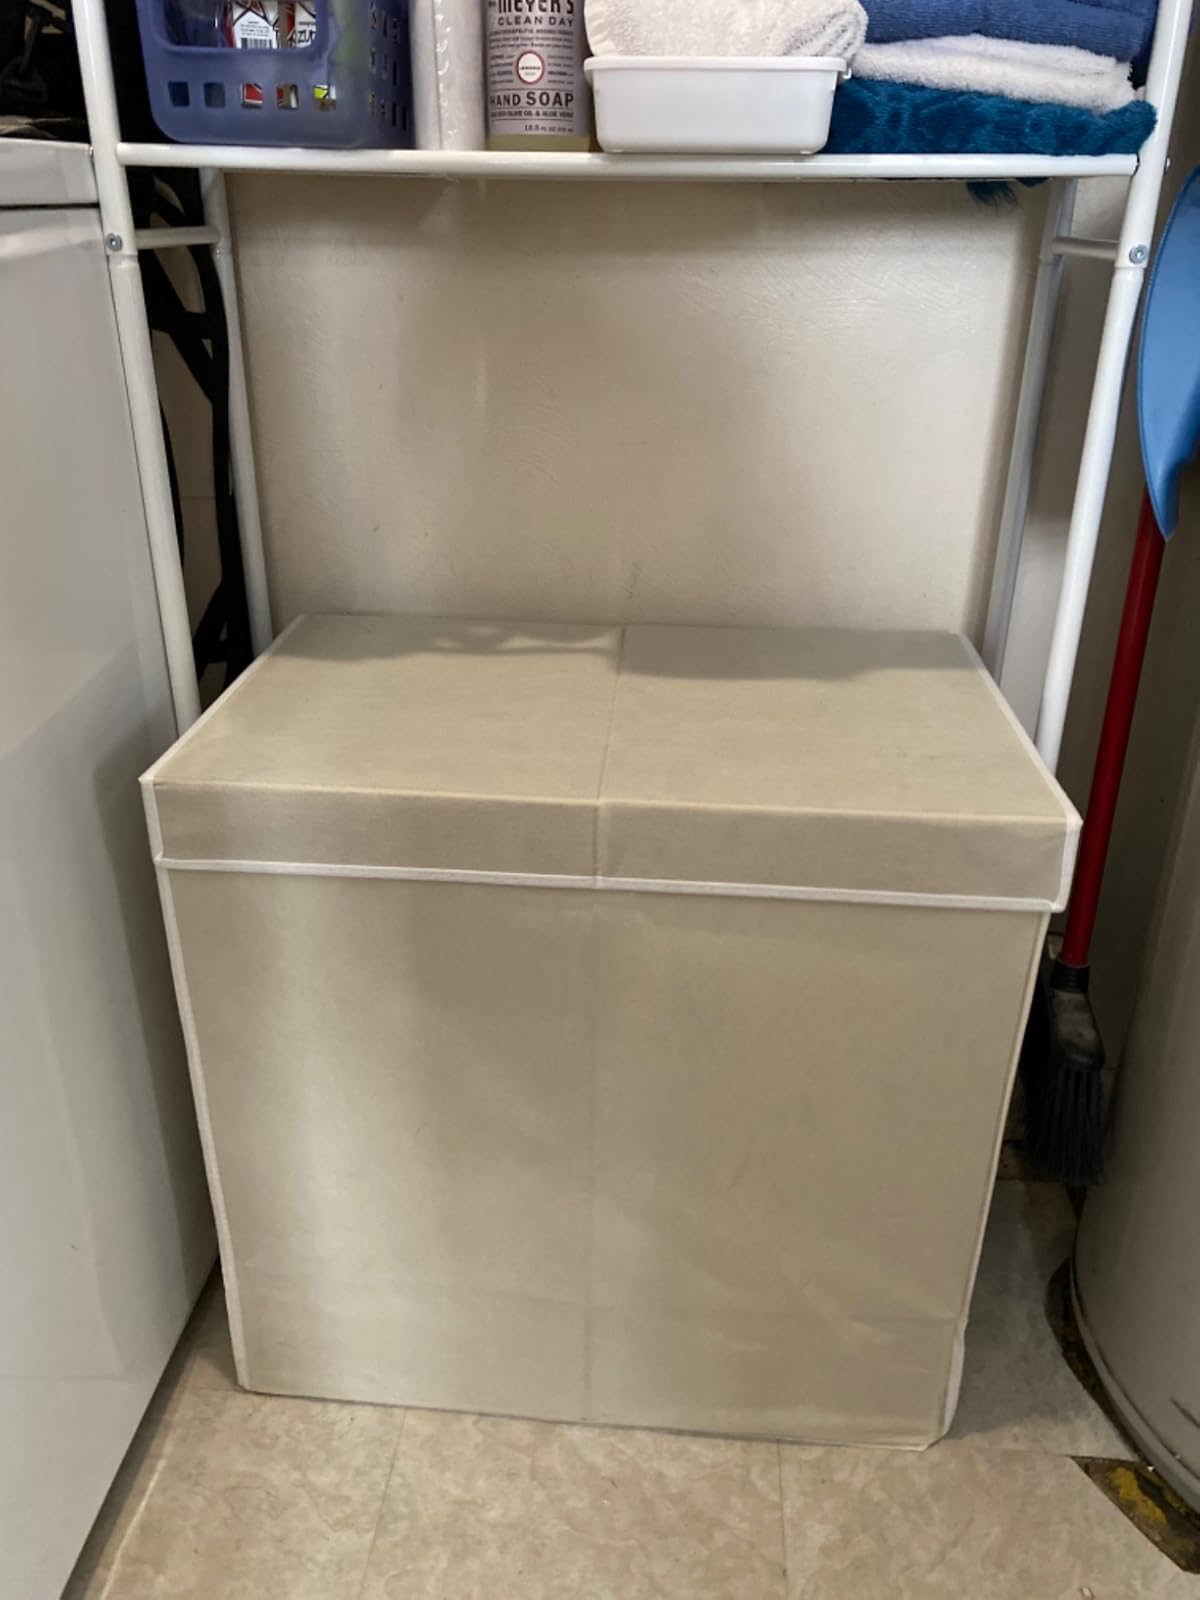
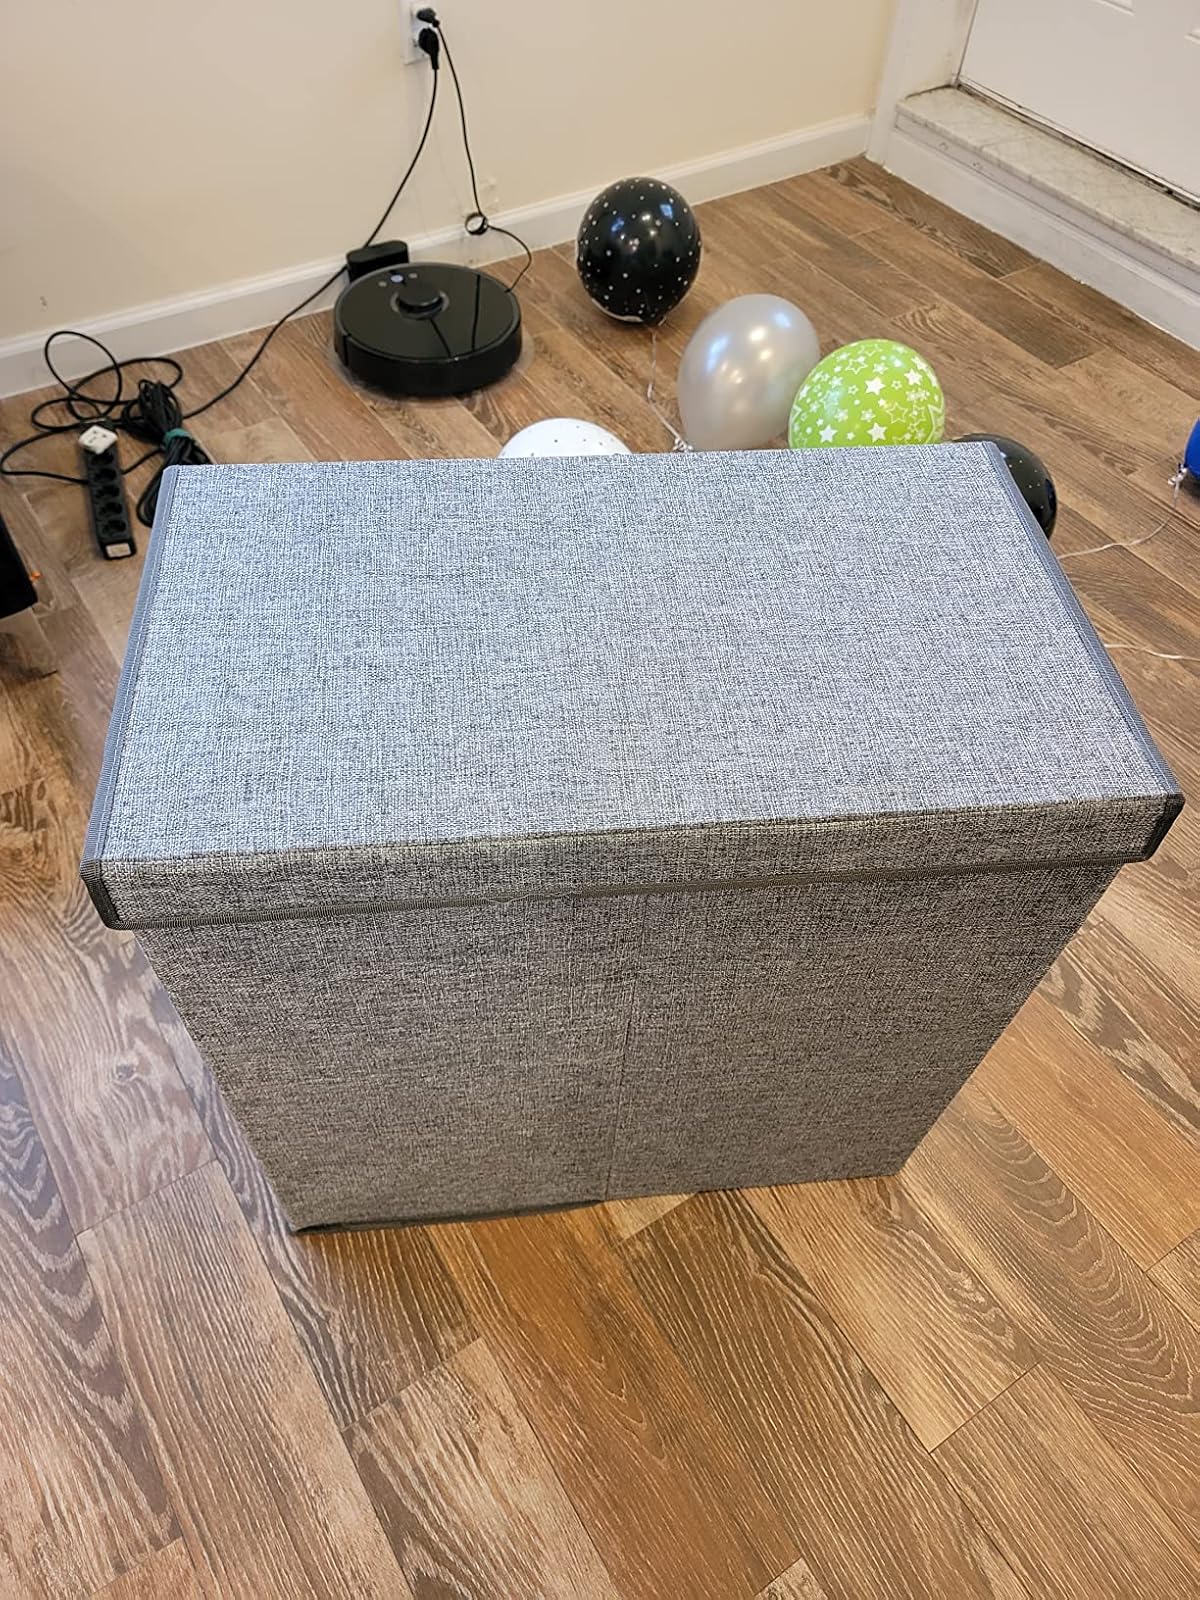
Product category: items_hamper
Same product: no